Timeline of Karnataka

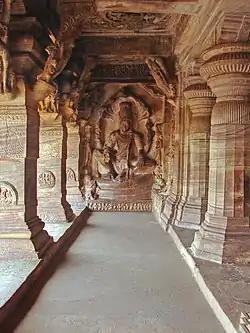
Cave 3 in the Badami cave temples is constructed by carving large rock structure and an example of Chalukya architecture.

The Kadambas are considered the earliest indigenous rulers of Karnataka. Its founder was Mayuravarma and its most powerful ruler was Kakusthavarma. The Kadamba name is attributed to the Kadamba tree that was grown near the place where the empire was founded. Kadambas ruled for almost 200 years before Chalukyas took over their empire, but some minor branches of Kadambas ruled Hanagal, Goa and other regions till the 14th century. The details about this old empire are available through inscriptions like Chandravalli, Chandragiri, Halmidi, Talagunda etc.